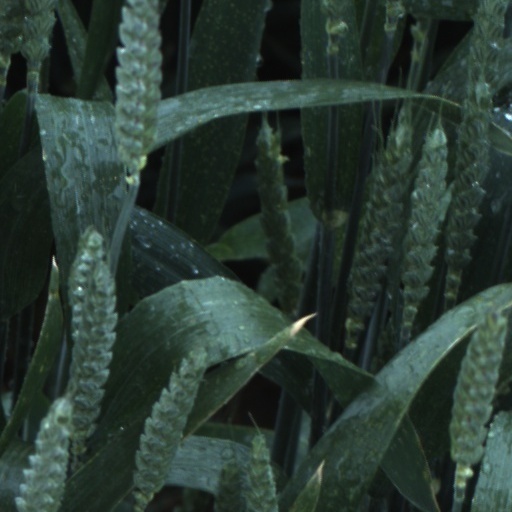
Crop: wheat